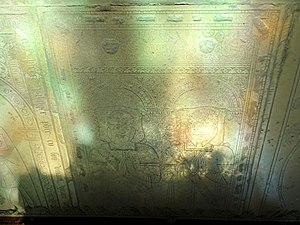
L'église Saint-Martin est une église catholique paroissiale située à Versigny, en France. Son sobre clocher de la fin du XVᵉ siècle porte une haute et élégante flèche ajourée de la même époque, dont le style évoque le XIIIᵉ siècle. Le reste de l'église date pour l'essentiel du second quart du XVIᵉ siècle, et est d'une architecture gothique flamboyante très soignée. Malgré sa faible profondeur, le vaisseau central est large et élancé, et les piliers sont particulièrement fins. Une abside à pans coupés suit aux trois travées droites, qui sont accompagnées de bas-côtés se terminant par un chevet plat. La dernière travée du bas-côté sud est décorée d'arcatures trilobées à l'extérieur, et d'une voûte enrichie de quatre clés secondaires délimitant un rectangle. Un portail bouché au sud et le remarquable retable de pierre datent de 1561, et sont de style Renaissance. Le portail occidental, d'un style Renaissance tardif, a été réalisé après coup. L'église a été classée aux monuments historiques par arrêté du 6 mai 1907.